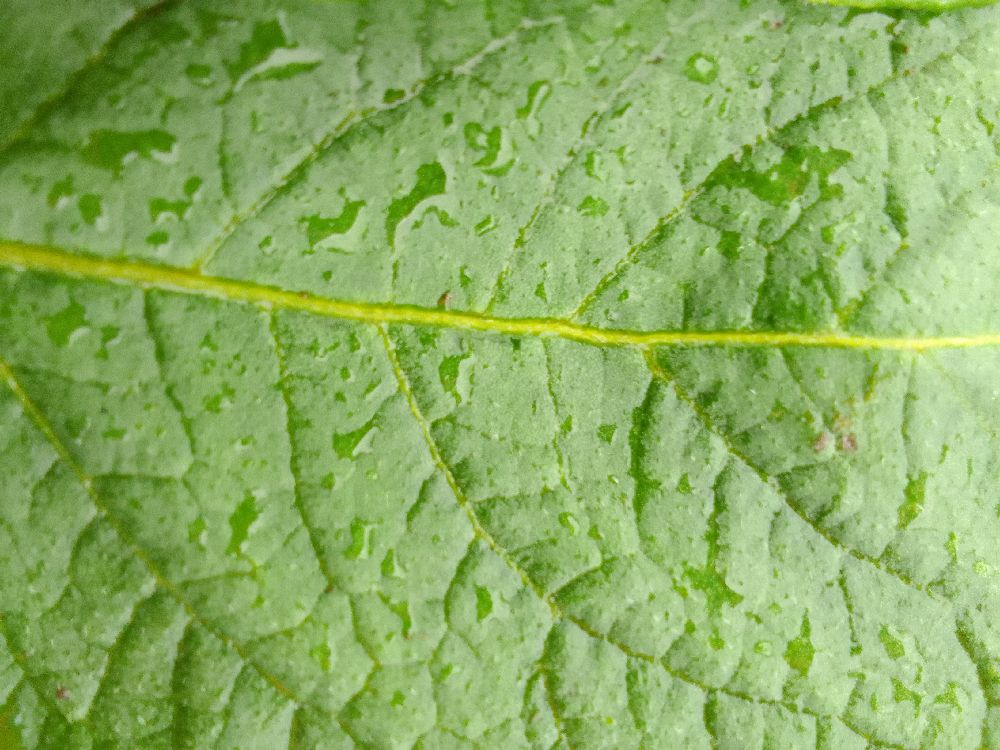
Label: Healthy